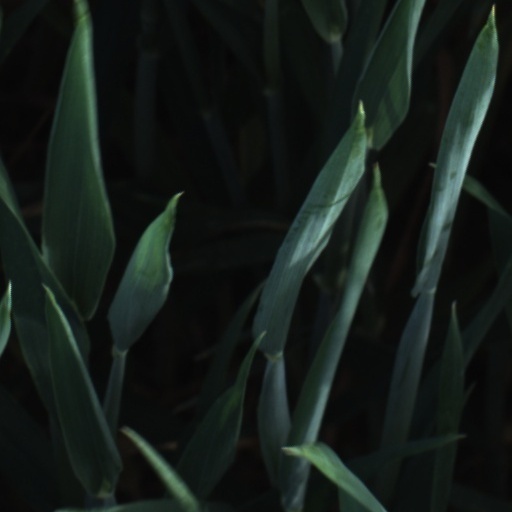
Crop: wheat